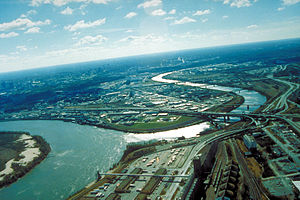
Kansas City
Kansas City set fra luften
Kansas City er et byområde på grænsen mellem delstaten Missouri og deltaten Kansas i USA.